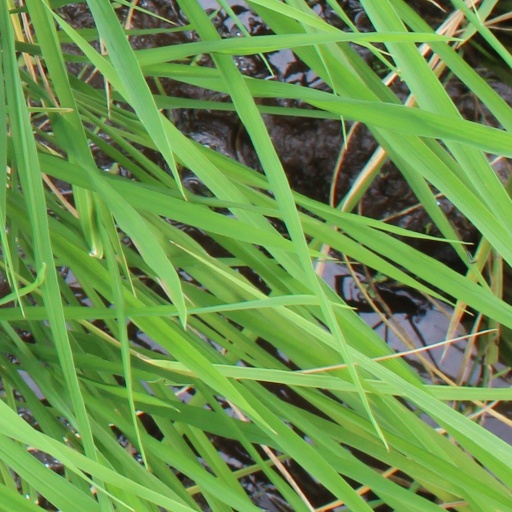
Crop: rice